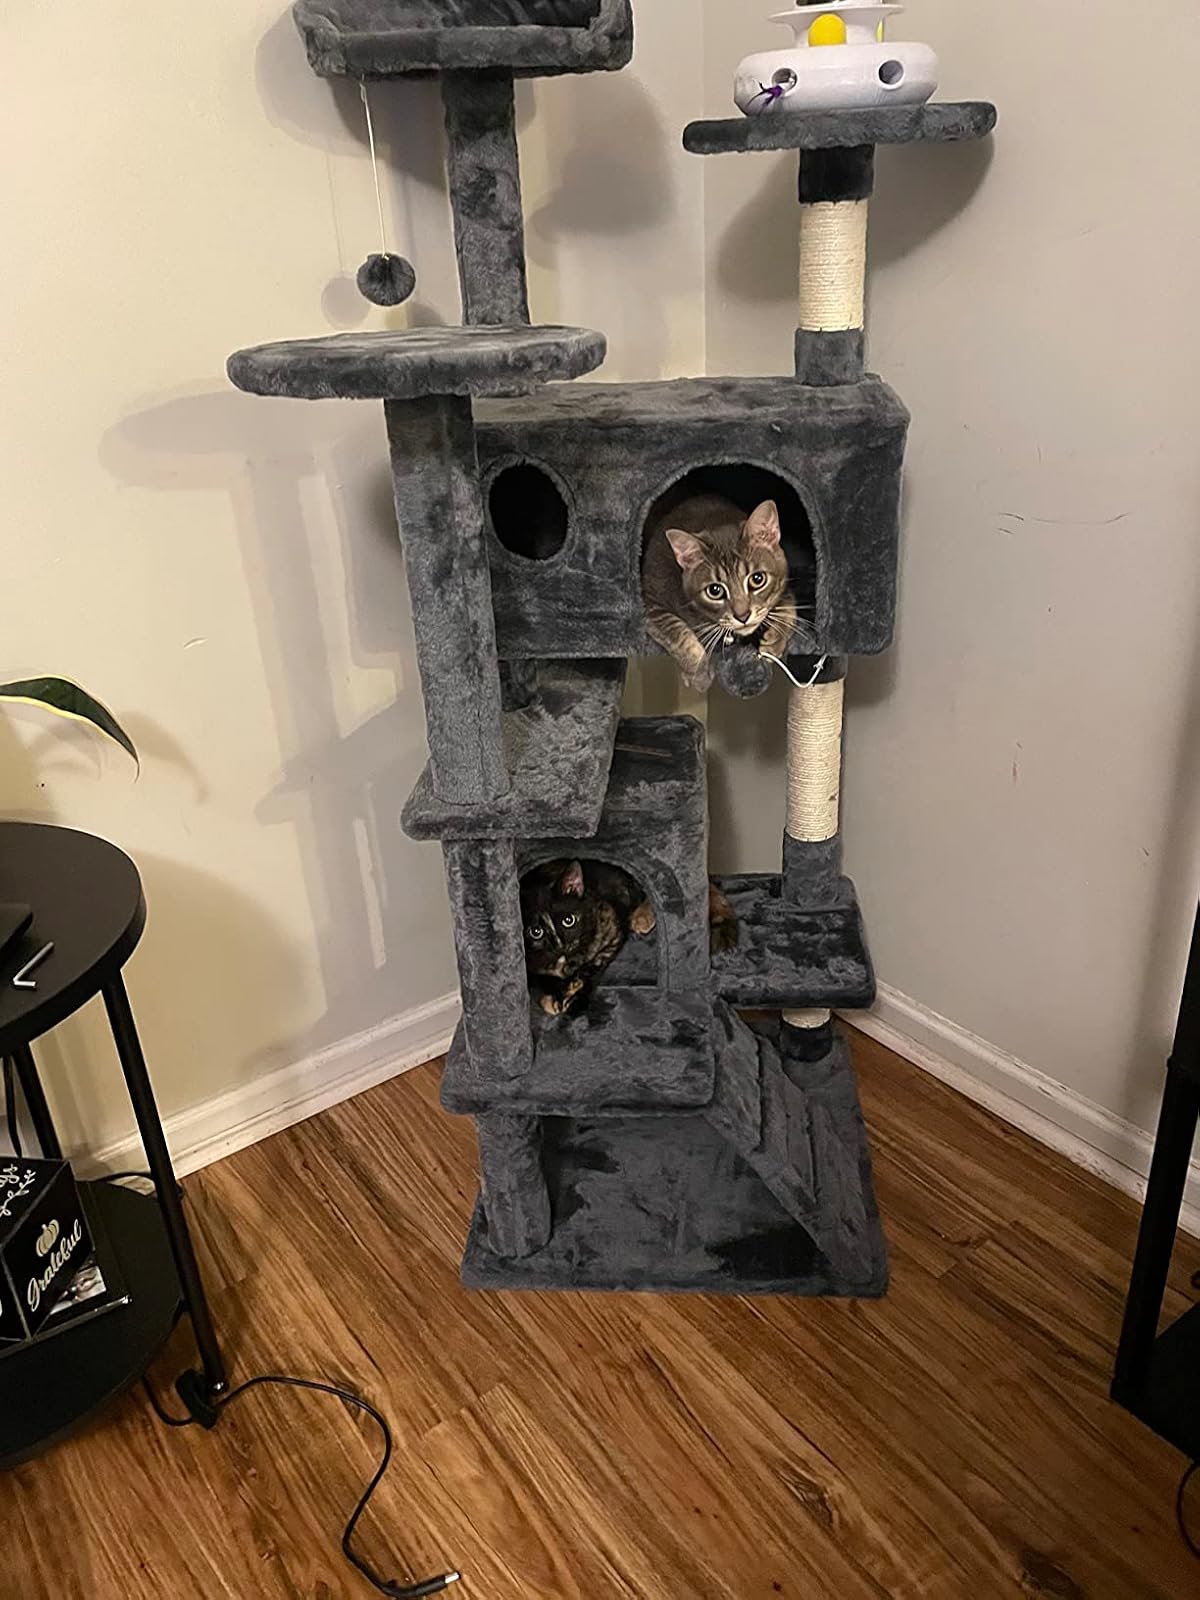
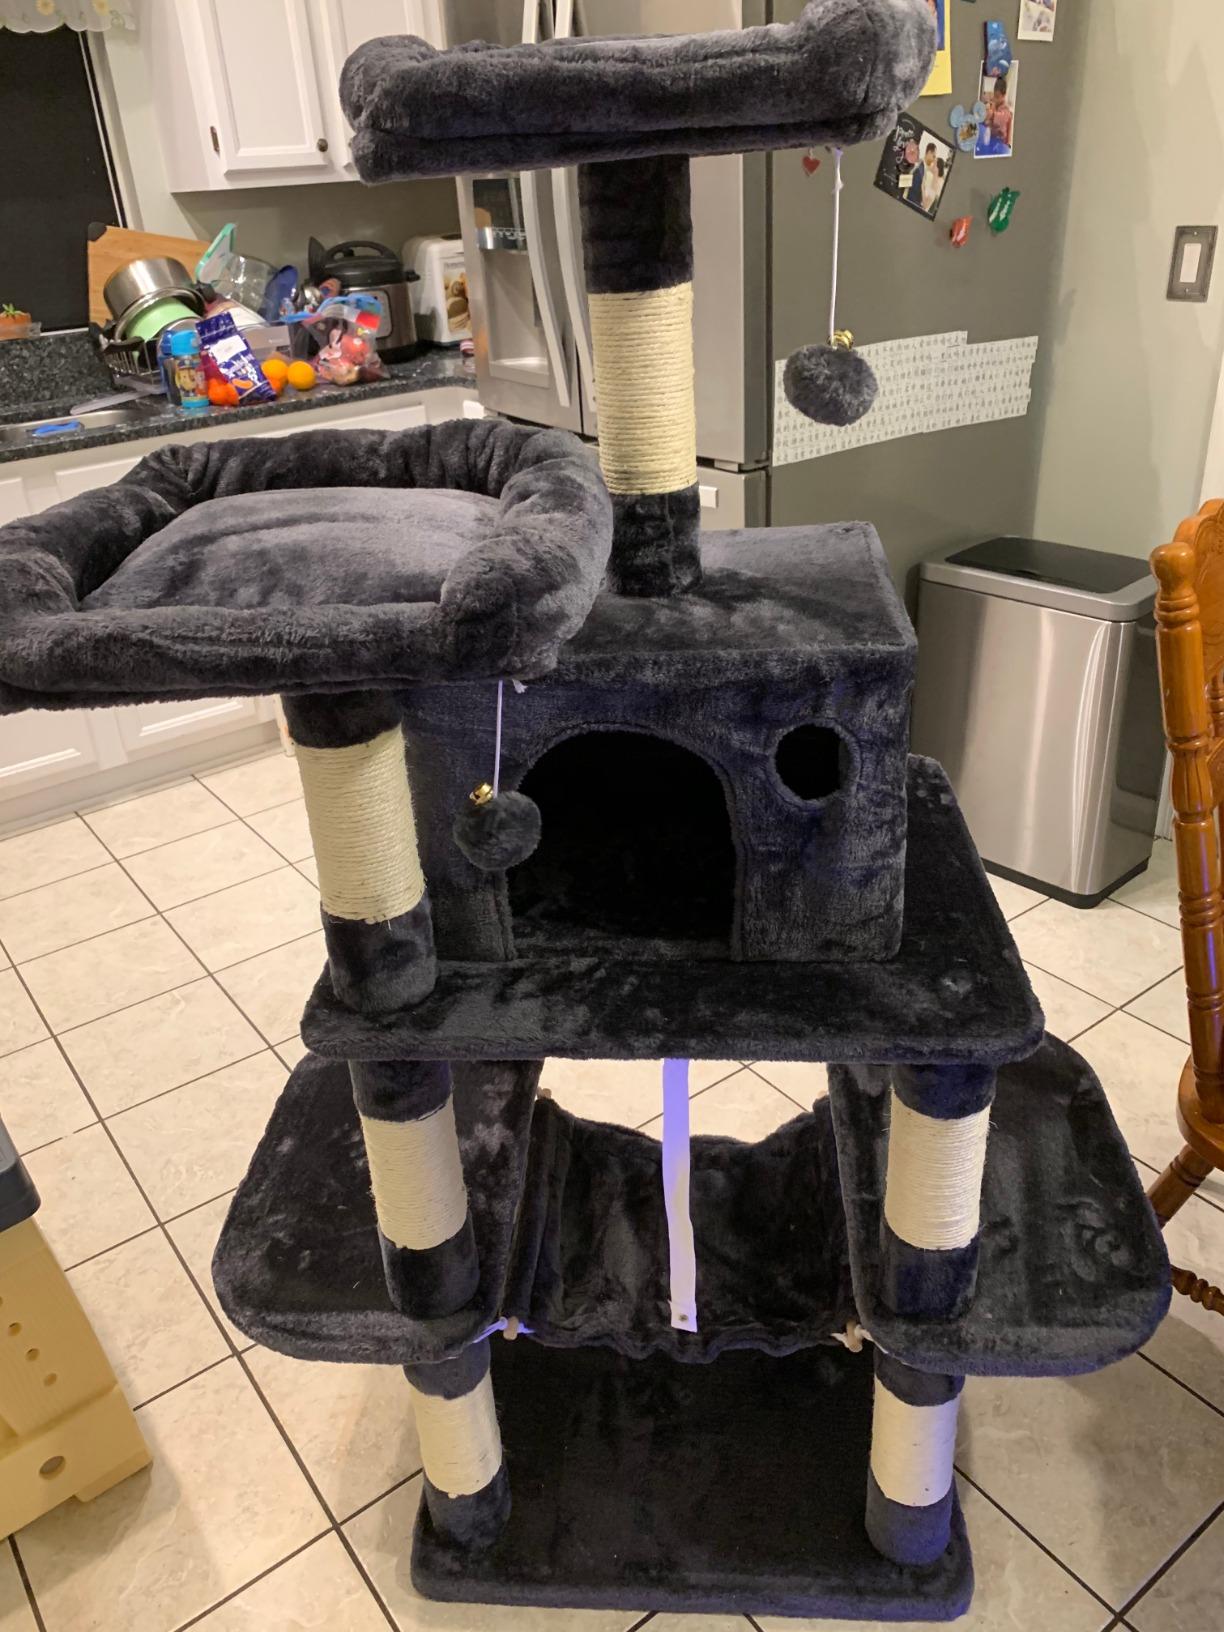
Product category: items_cat tree
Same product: no